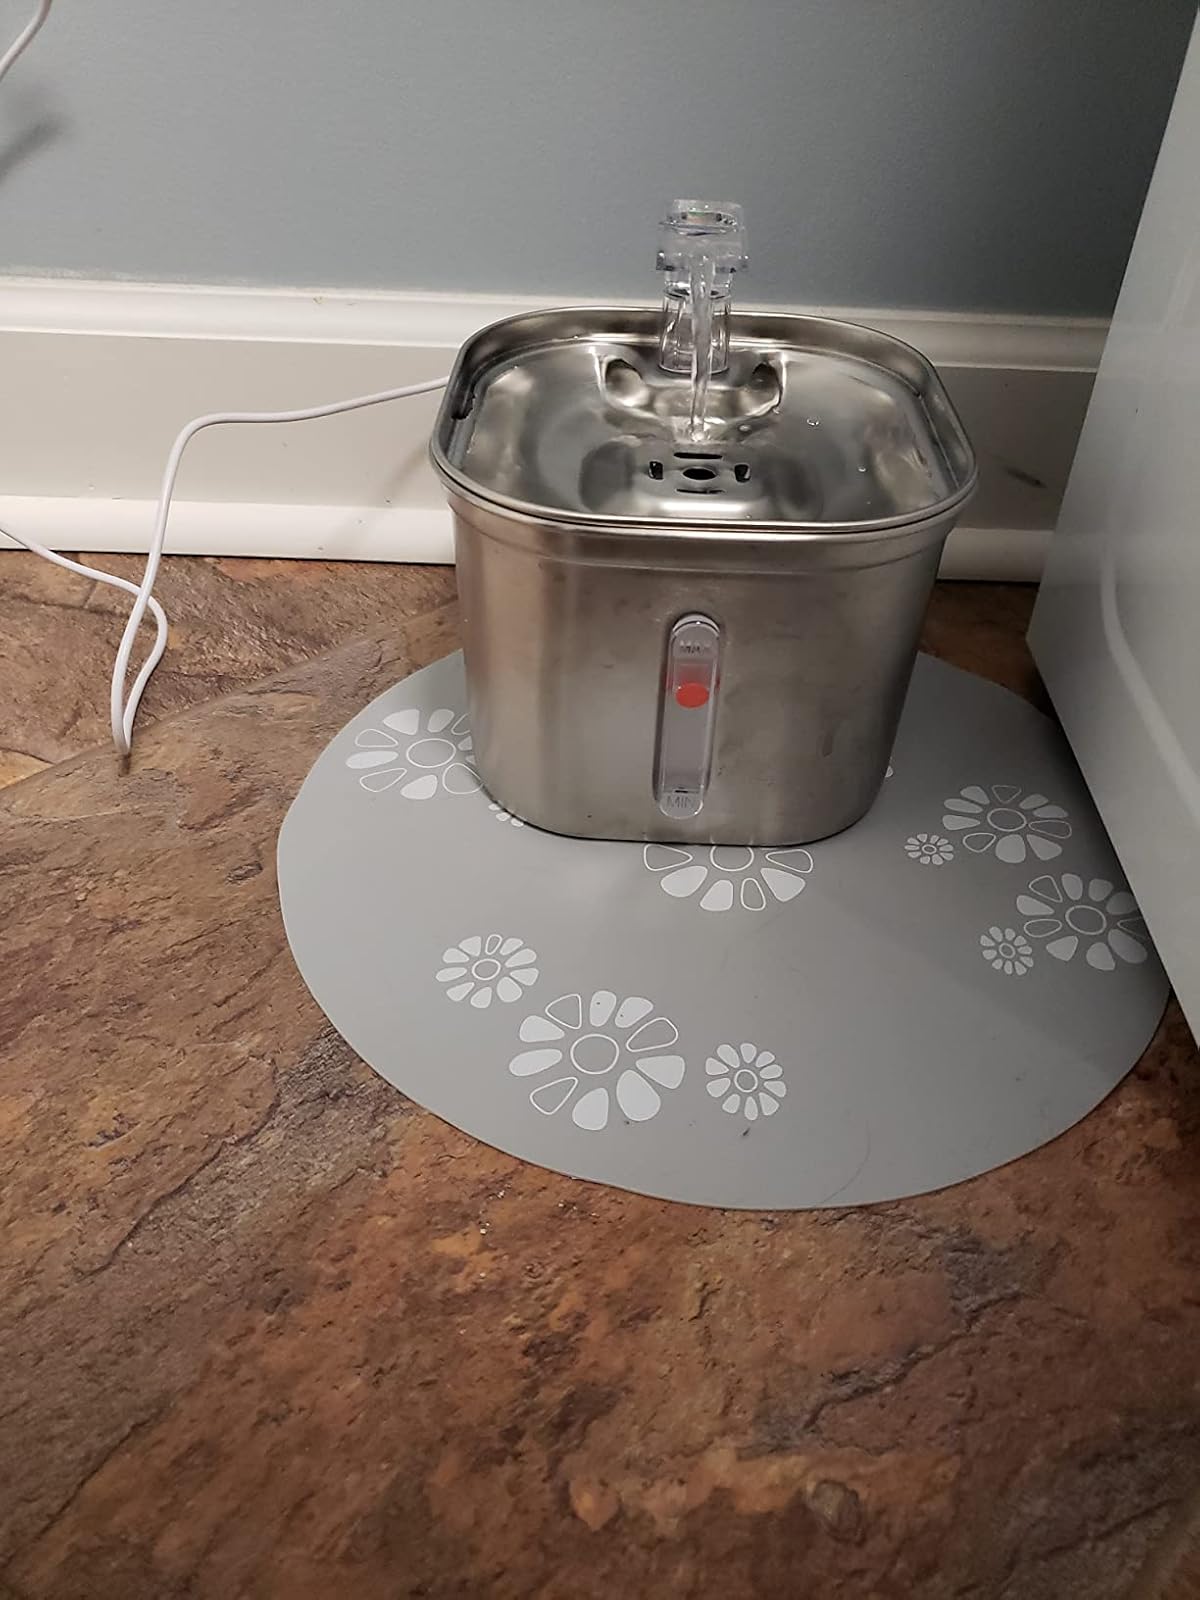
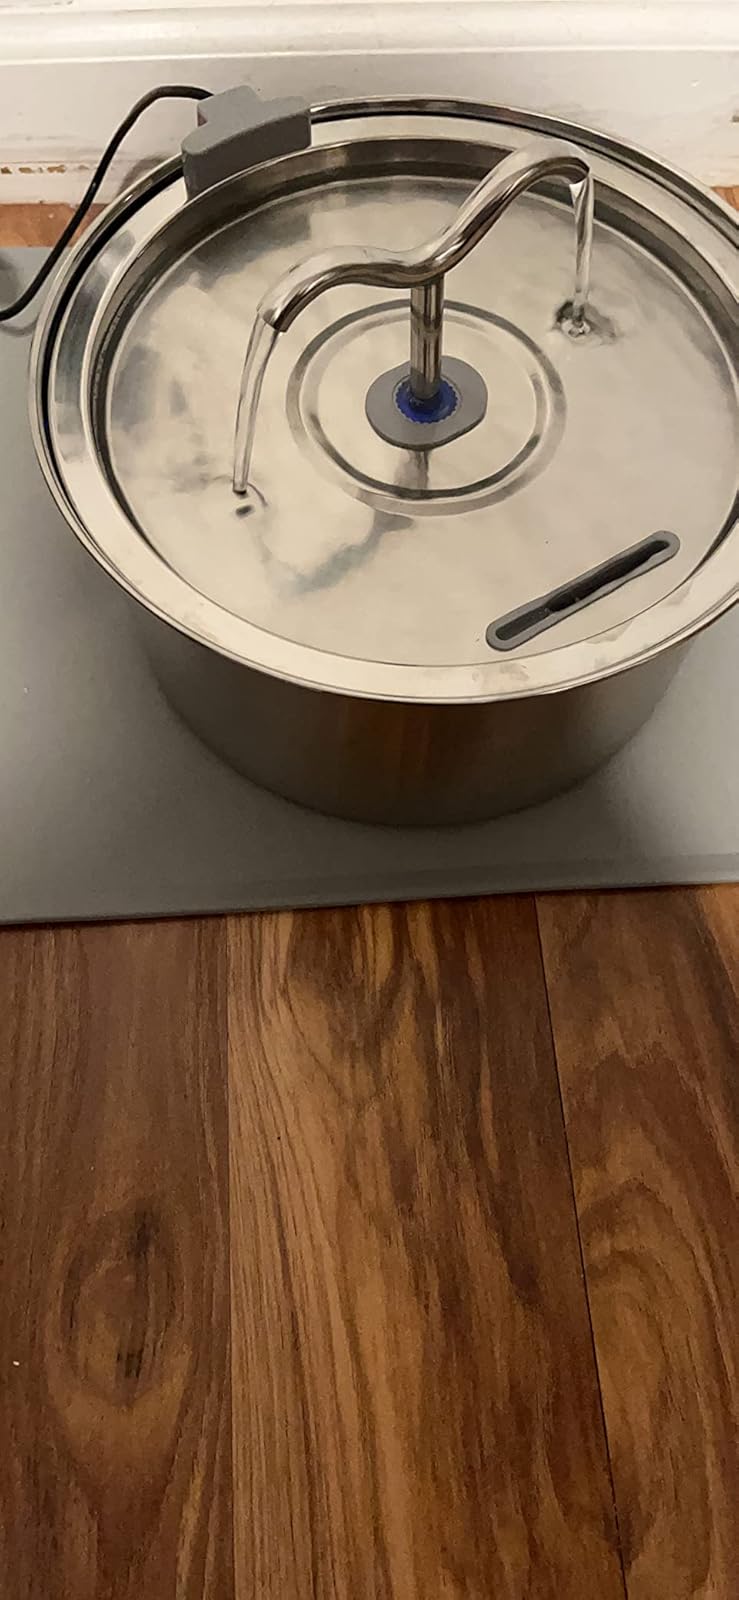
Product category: items_bowl
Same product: no